European Parliament

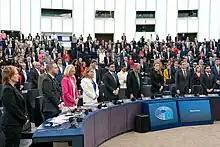
Moment of silence for victims of Hamas' terrorist attack on Israel, October 2023

In 1979, its members were directly elected for the first time. This sets it apart from similar institutions such as those of the Parliamentary Assembly of the Council of Europe or Pan-African Parliament which are appointed. After that first election, the parliament held its first session on 17 July 1979, electing Simone Veil MEP as its president. Veil was also the first female president of the Parliament since it was formed as the Common Assembly.